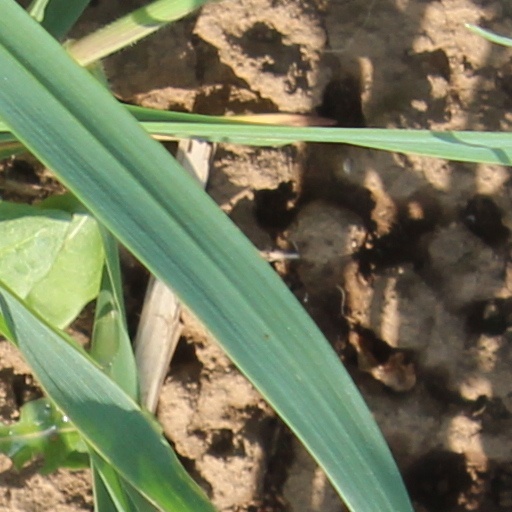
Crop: wheat